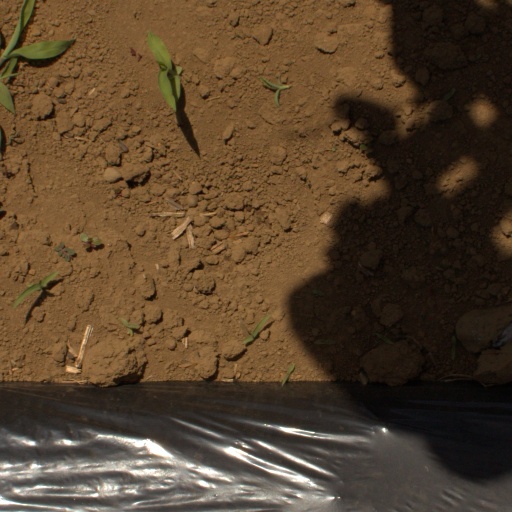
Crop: Jerusalem artichoke